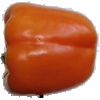
Label: orange_pepper